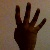
The image shows a hand gesture representing the number 4 in Indian Sign Language.